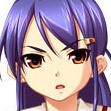
Portrait style: Anime Portrait